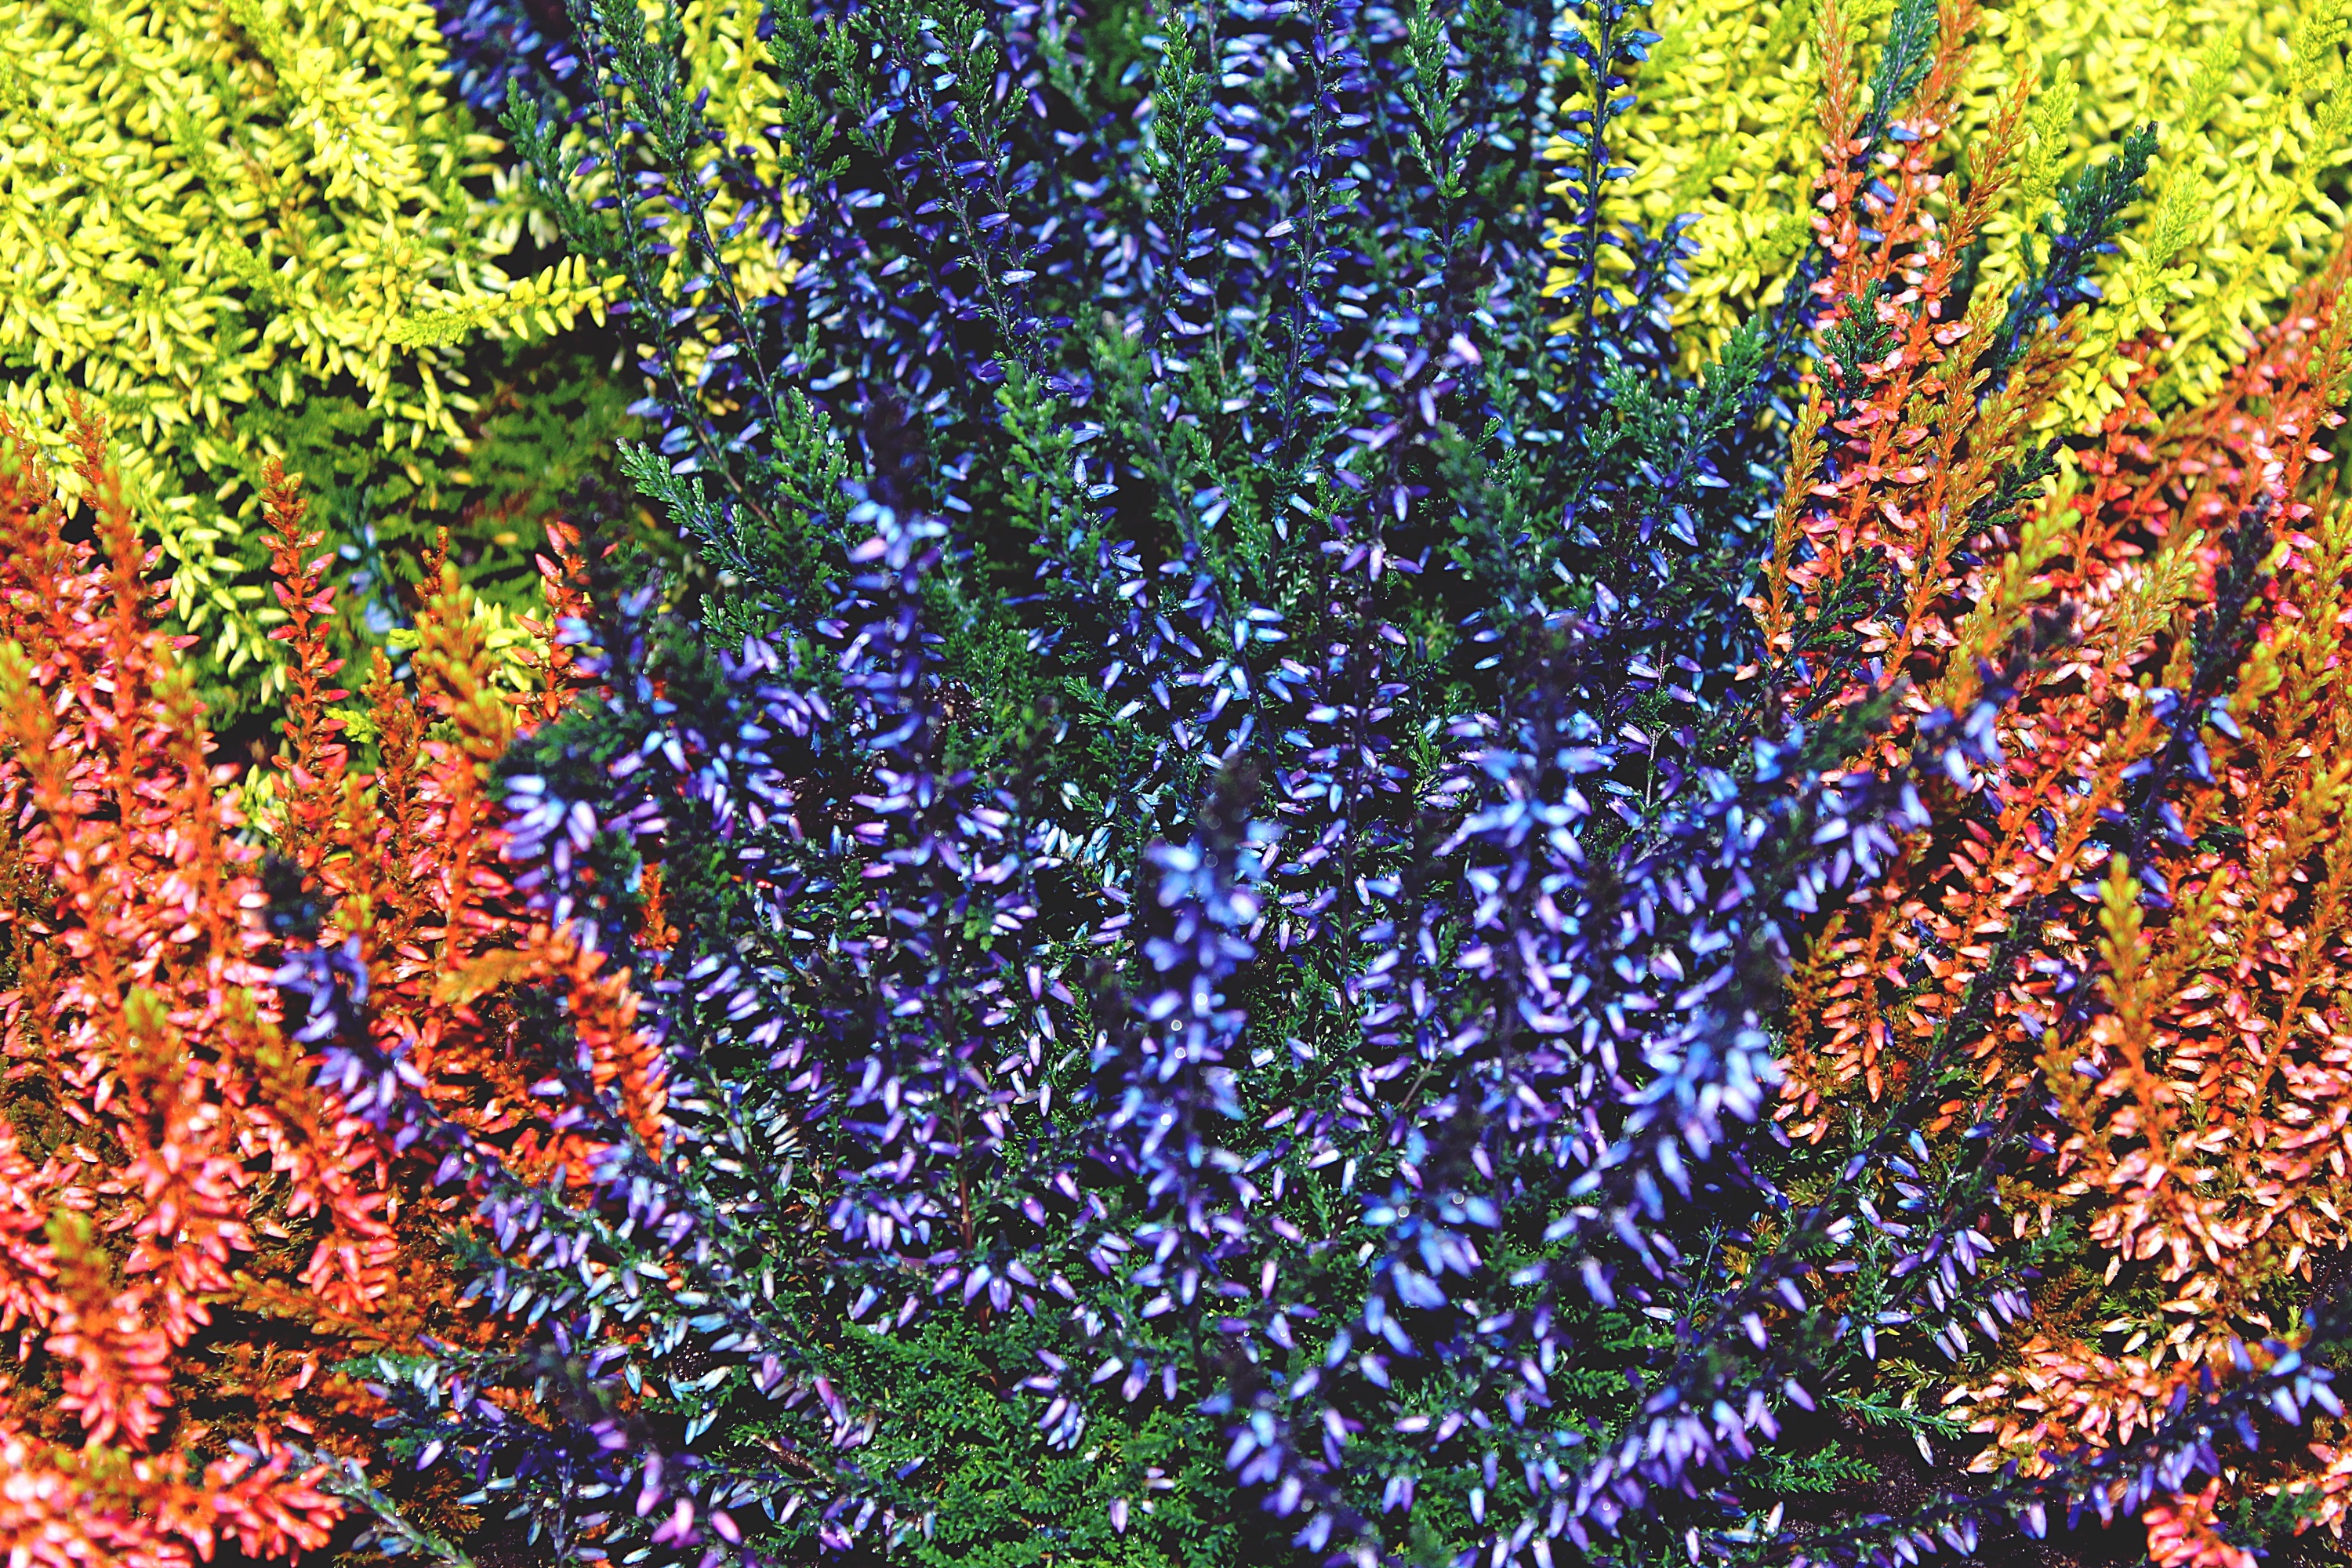
nature, plant, flower, autumn, botany, colorful, garden, close, flora, wildflower, flowers, bed, shrub, retama, ecosystem, lupin, erika, flowering plant, heiden, land plant